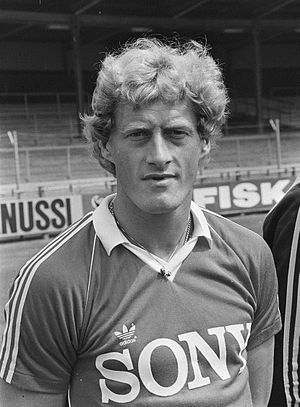
Kees Kist
Kees Kist er en tidligere hollandsk fodboldspiller, der spillede som angriber. Han var på klubplan tilknyttet SC Heerenveen og AZ Alkmaar i hjemlandet, samt franske Paris St. Germain og FC Mulhouse. Hos AZ blev han to gange, i 1979 og 1980 topscorer i Æresdivisionen, og vandt i 1979 samtidig Den Europæiske Gyldne Støvle, som den bedste målscorer i europæisk fodbold.